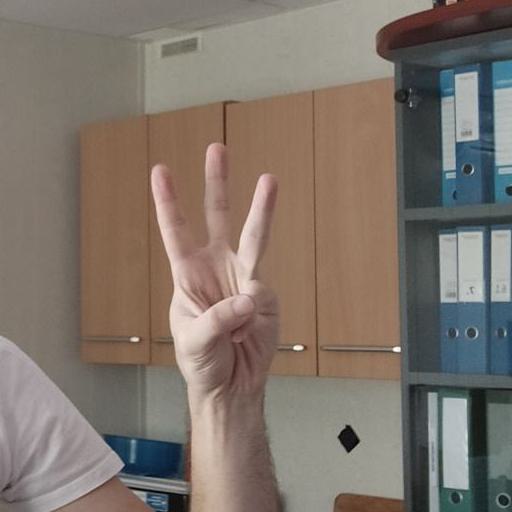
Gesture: three